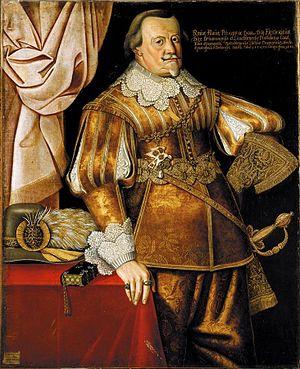
Frédéric IV est duc de Brunswick-Lunebourg et prince de Lunebourg de 1636 à sa mort.